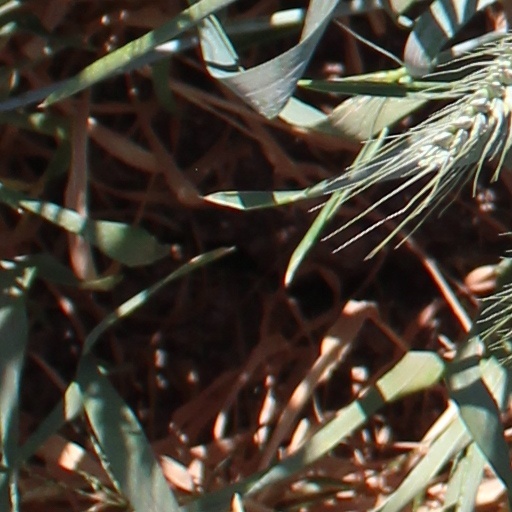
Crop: wheat